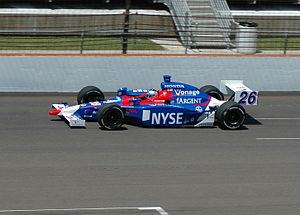
Marco Andretti est un pilote automobile américain né le 13 mars 1987 à Nazareth. Il participe depuis 2006 au championnat IndyCar Series.